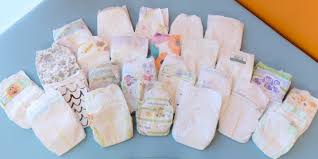
Label: trash